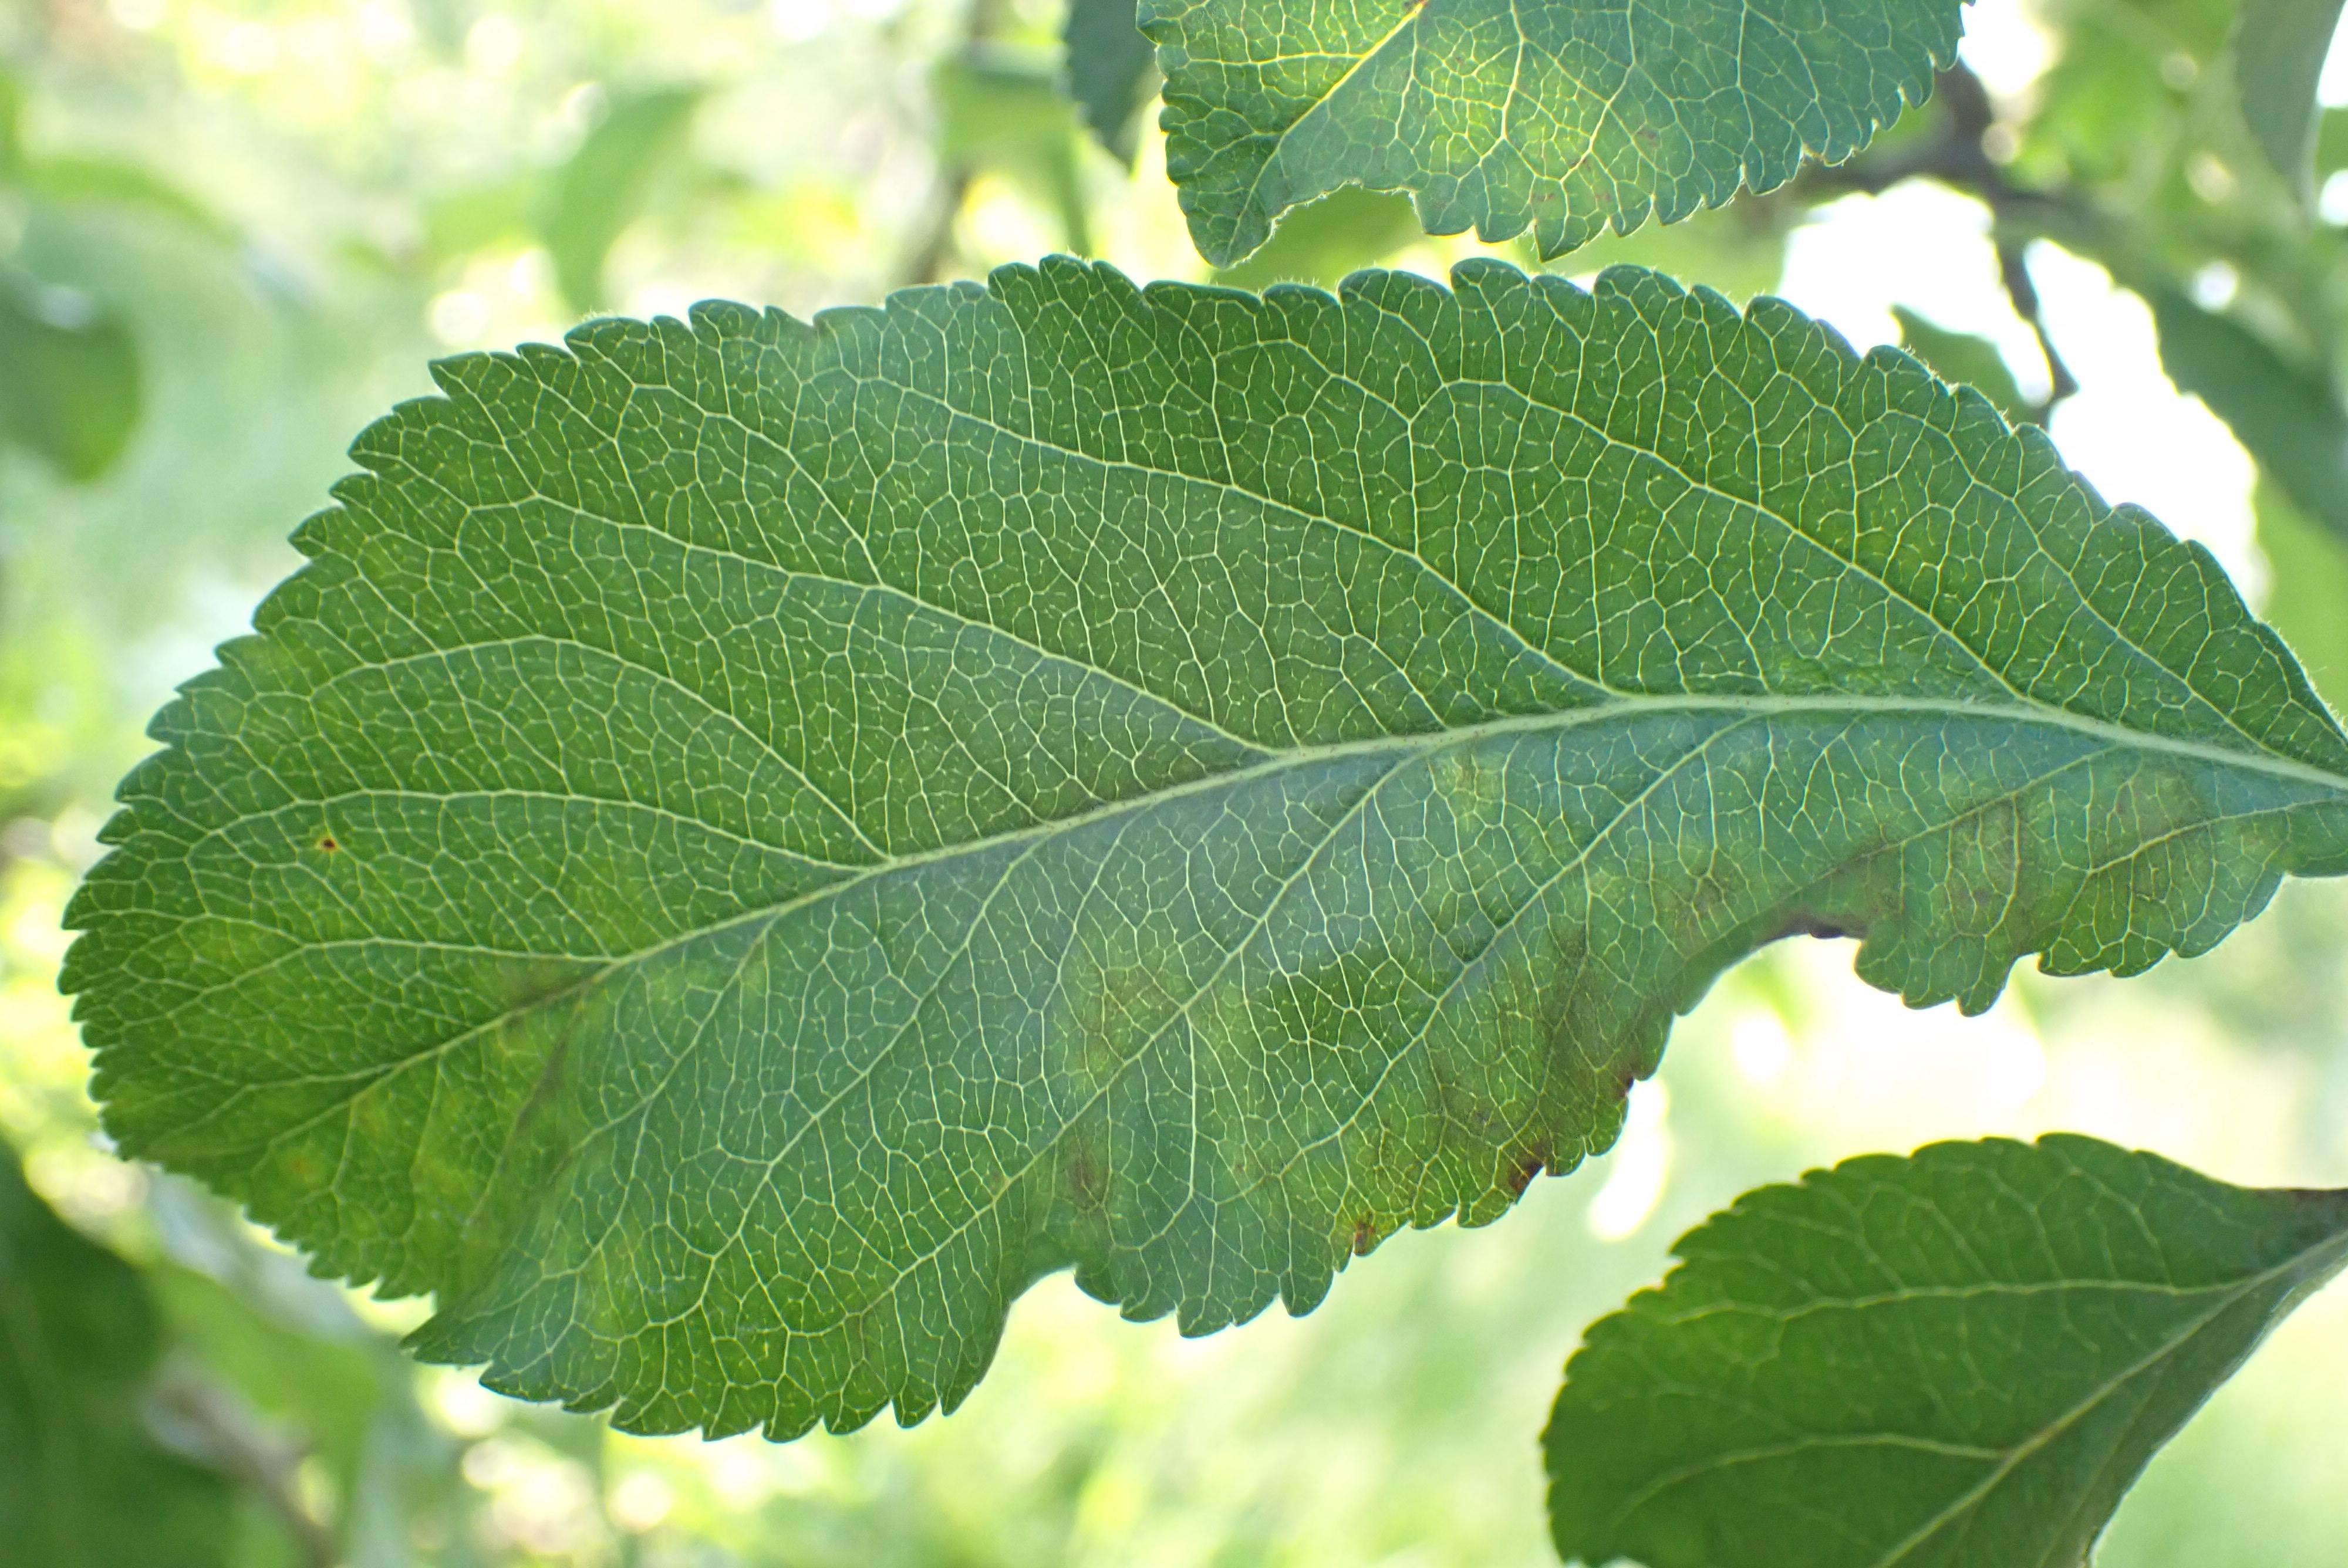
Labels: scab